The Mislaid Charm

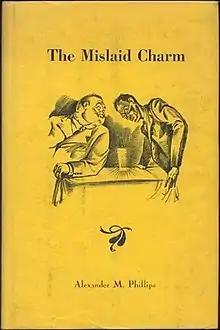
Dust-jacket from the first edition

The Mislaid Charm is a fantasy novel by author Alexander M. Phillips. It was first published in book form in 1947 by Prime Press in an edition of 5,000 copies. The novel originally appeared in the magazine "Unknown" in February 1941. It is the first novel published by Prime Press.